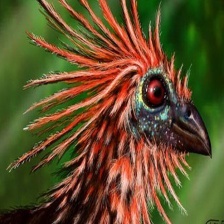
Species: HOATZIN
Scientific name: OPHISTHOCOMUS HOAZIN